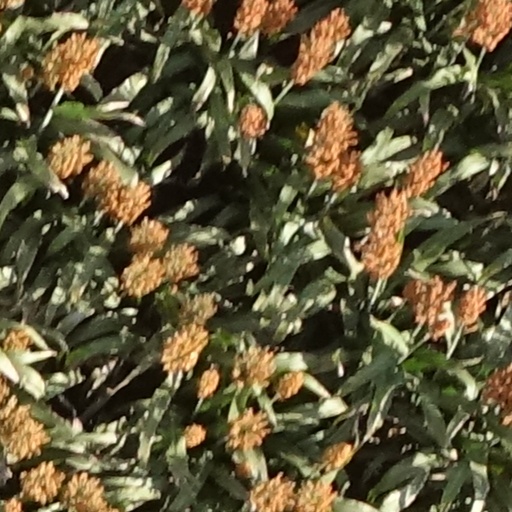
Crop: sorghum